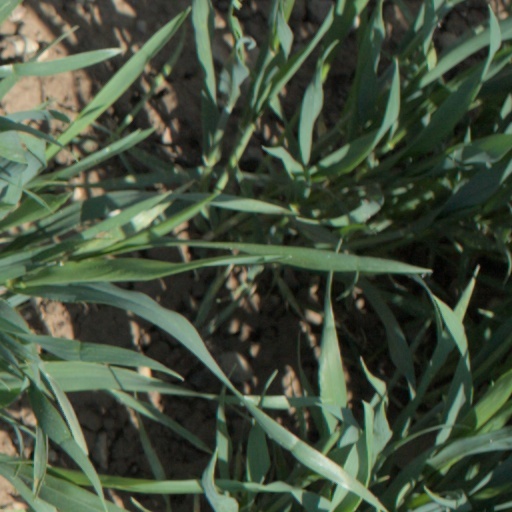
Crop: wheat